San Sebastián Grand Prix

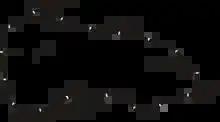
Circuito Lasarte

The San Sebastián Grand Prix ("Gran Premio de San Sebastián") was an automobile race held at the Circuito Lasarte in Lasarte-Oria, Spain.